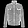
Label: Coat